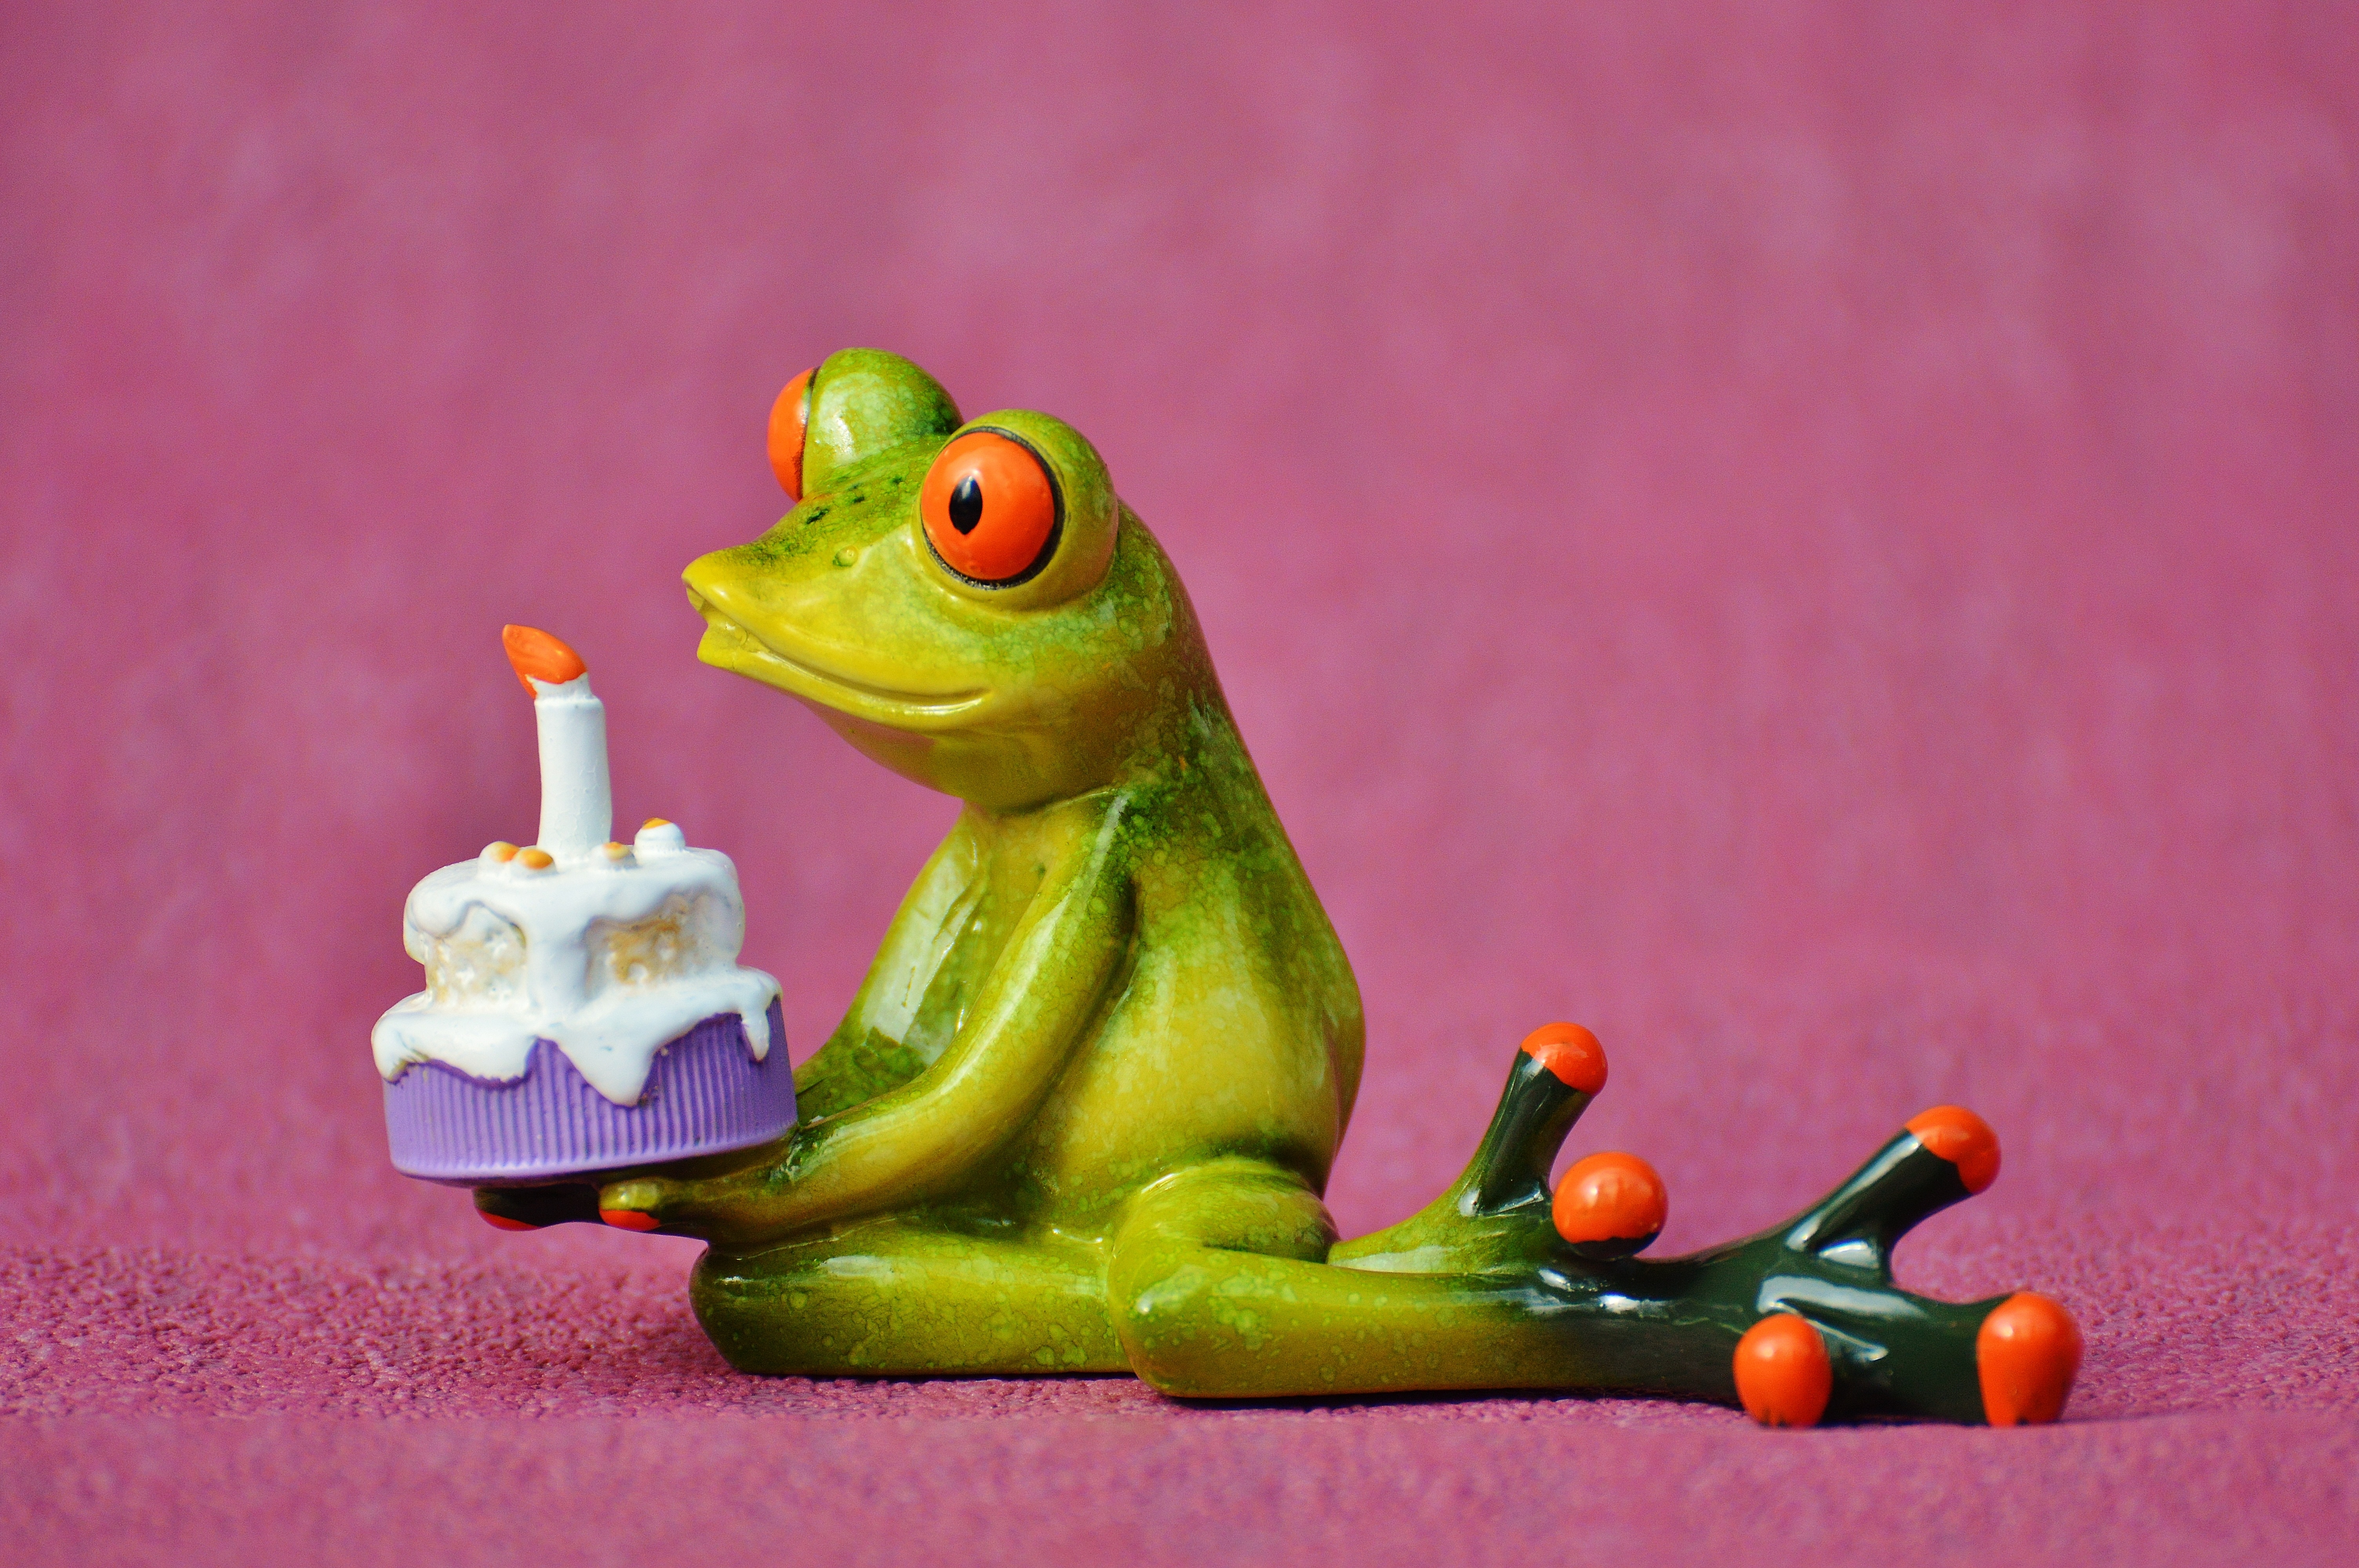
sweet, cute, green, frog, amphibian, colorful, candle, toy, cake, happy birthday, birthday cake, tree frog, figure, vertebrate, funny, birthday, luck, greeting, greeting card, congratulations, birthday candles